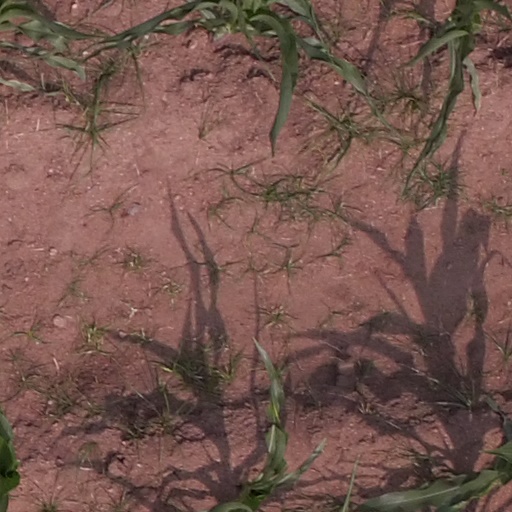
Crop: maize; corn